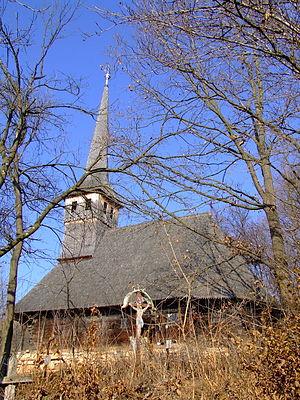
Someș-Odorhei est une commune roumaine du județ de Sălaj, dans la région historique de Transylvanie et dans la région de développement du Nord-ouest.